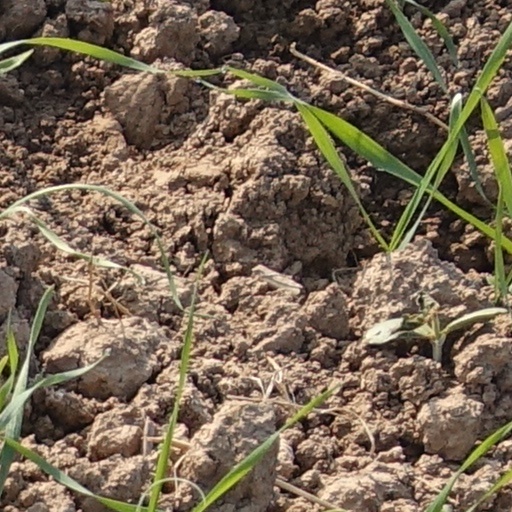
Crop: wheat